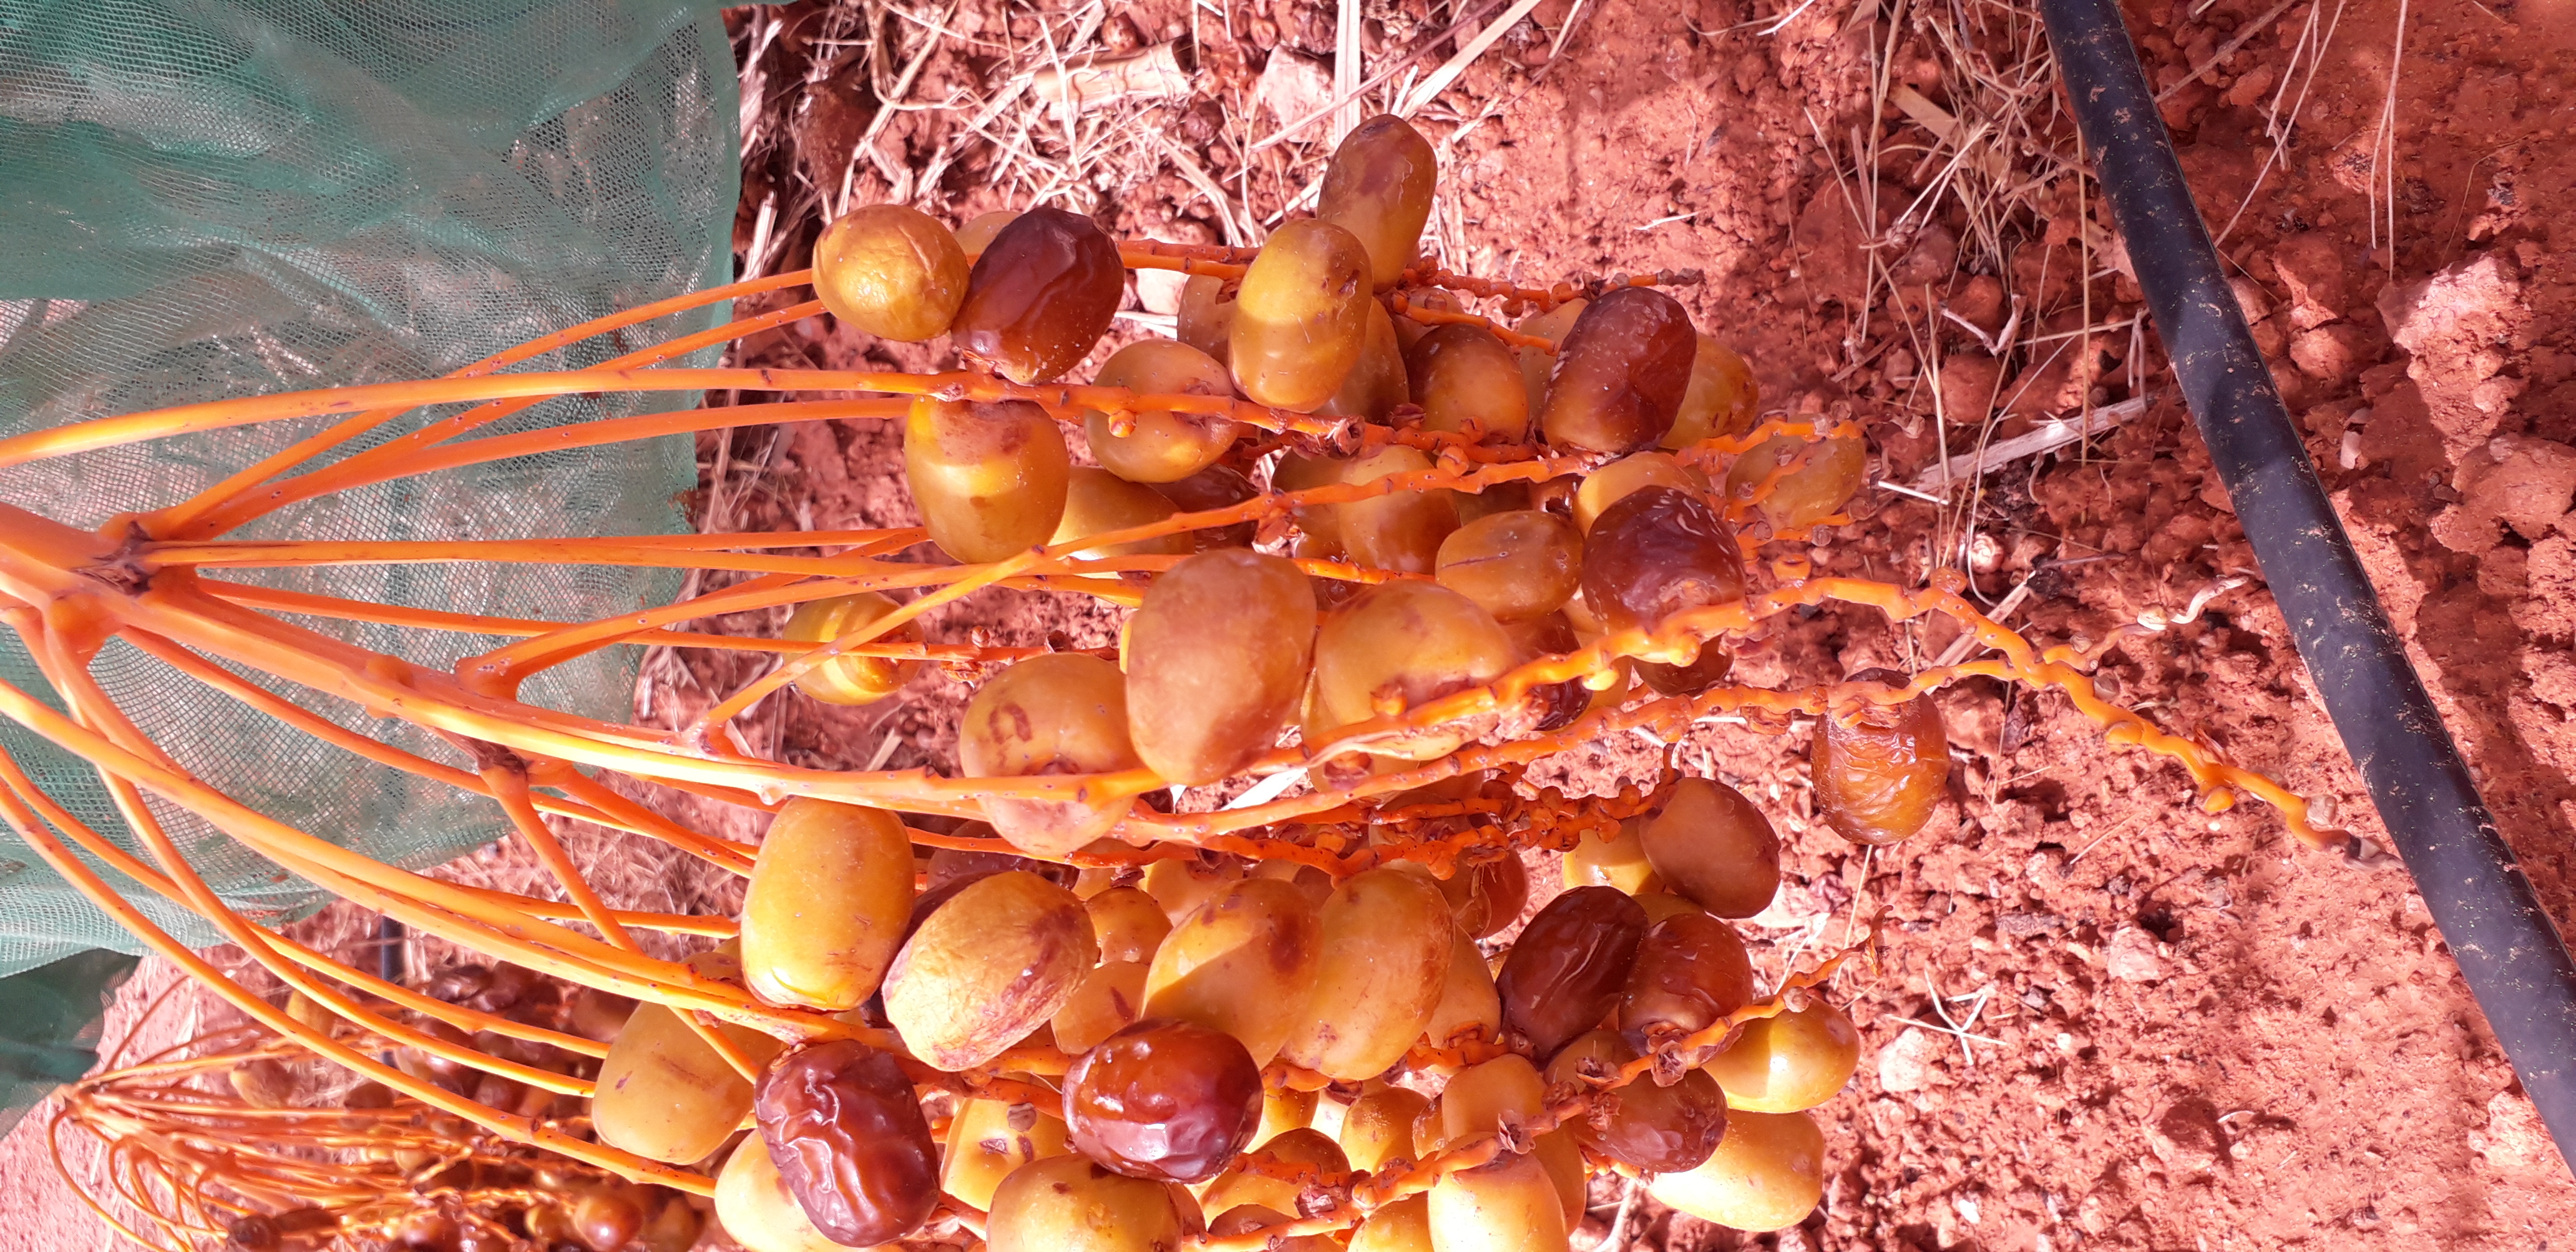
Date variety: Boufagous